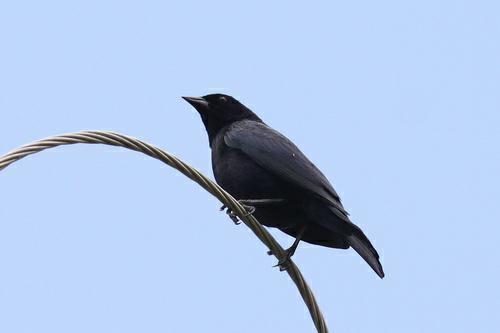
A photo of a shiny cowbird